Symphyotrichum anomalum

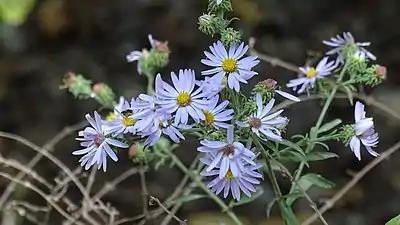
View of involucres and phyllaries

"S. anomalum" has lower leaves with untoothed margins that are heart-shaped at the base. It is a perennial, herbaceous plant that may reach tall. Its flowers, which are attractive to butterflies, have lavender or blue to purple, seldom white, ray florets and cream or light yellow, then pinkish-purple disk florets.